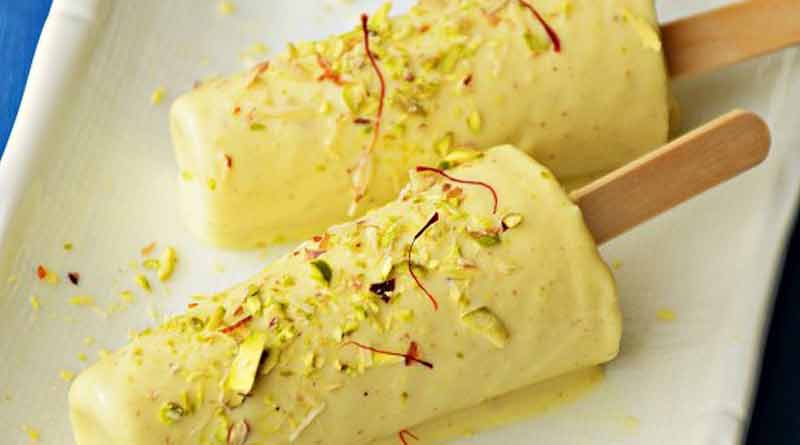
Dish: kulfi